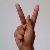
The image shows a hand gesture representing the letter 'K' in Indian Sign Language.